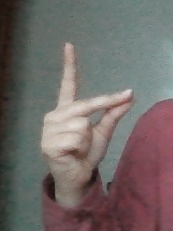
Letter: ta